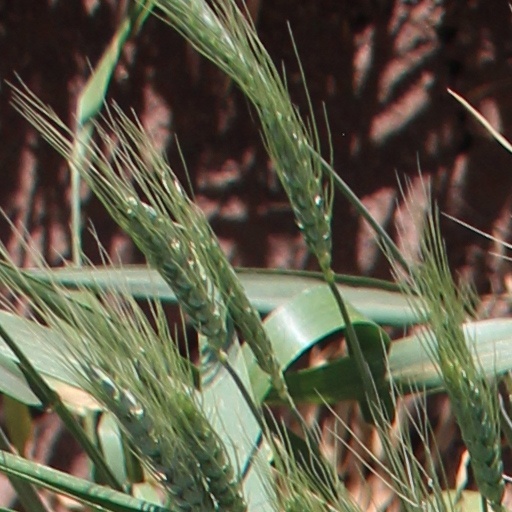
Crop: wheat